Yichang–Wanzhou railway

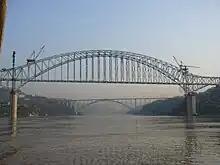
Construction of the Wanzhou Railway Bridge, at the western end of the Yiwan line

The railway was first proposed by Sun Yat-sen in 1903, but construction was not started until 2003 due to the difficulties of the project. According to the chief engineer, Zhang Mei, the line was the most difficult ever constructed in China.